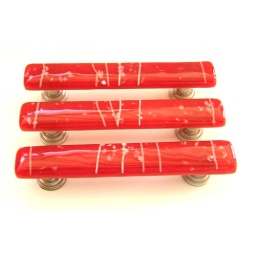
Cabinet Hardware in red and white confetti fused glass. Custom handcrafted fused glass drawer pulls by Uneek Glass Fusion.